Sky position (RA, Dec in degrees): 215.895, 1.64
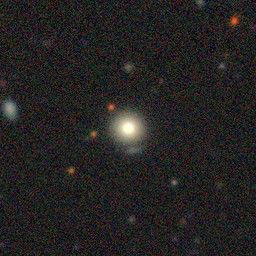
Galaxy morphology: Round Smooth Galaxies